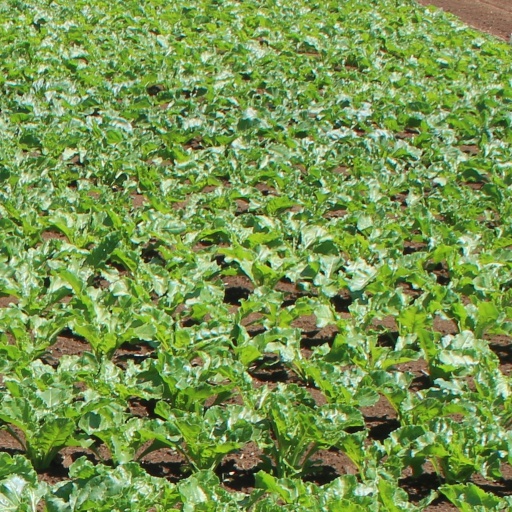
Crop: sugar beet